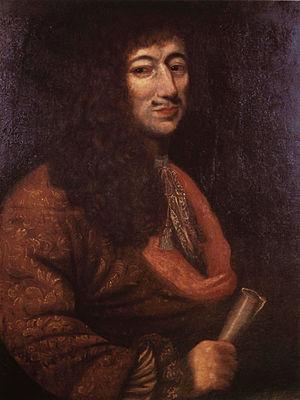
Jean Talon, né en janvier 1626 et mort le 23 novembre 1694 à Paris, est connu principalement comme étant le premier intendant de la Nouvelle-France. Les cinq ans et demi qu'il passa en Nouvelle-France transformèrent de manière déterminante la colonie.
Les événements en Louisiane, d'abord en Louisiane puis dans l'actuel État des États-Unis, par décennies et par années.